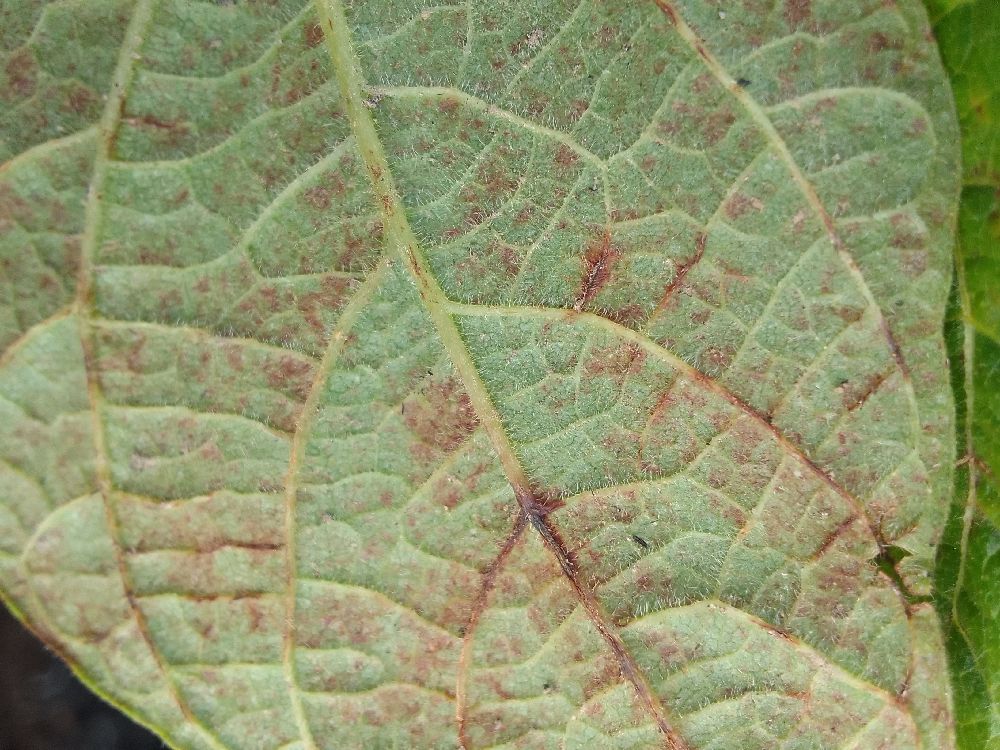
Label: anthracnose